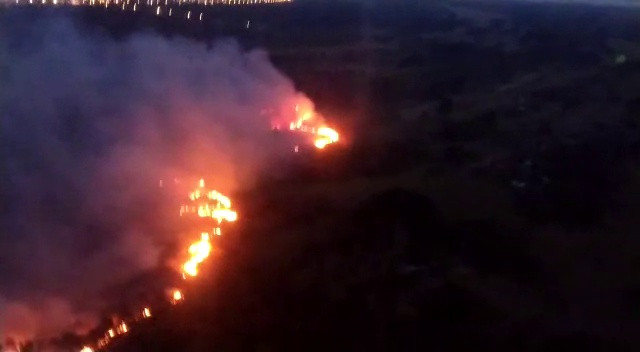
Fire: yes
Smoke: yes